Odilia Palomo Paíz

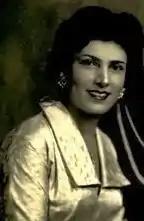
Palomo Paíz in 1954

Alicia Odilia Palomo Paíz (20 November 1919 – 1985) was a Guatemalan teacher and politician. As the wife of President Carlos Castillo Armas, she was the First Lady of Guatemala from 1954 until the assassination of her husband in 1957.